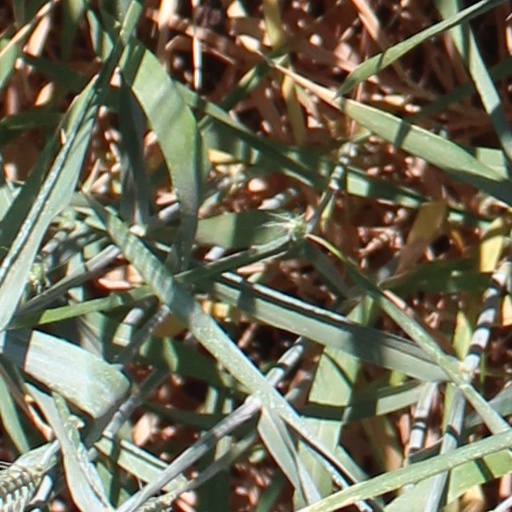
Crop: wheat